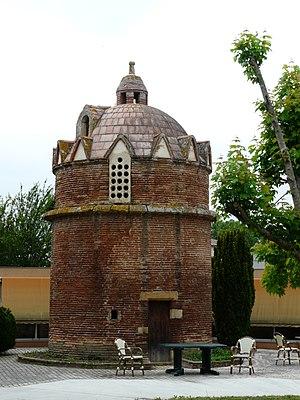
Le colombier du Grilhon, Carbonne, Haute-Garonne, France.
Carbonne est une commune française située dans le département de la Haute-Garonne, en région Occitanie.
Cet article recense une partie des monuments historiques de la Haute-Garonne, en France.
Le colombier du Grilhon est un colombier située dans le département de la Haute-Garonne en France commune de à Carbonne.